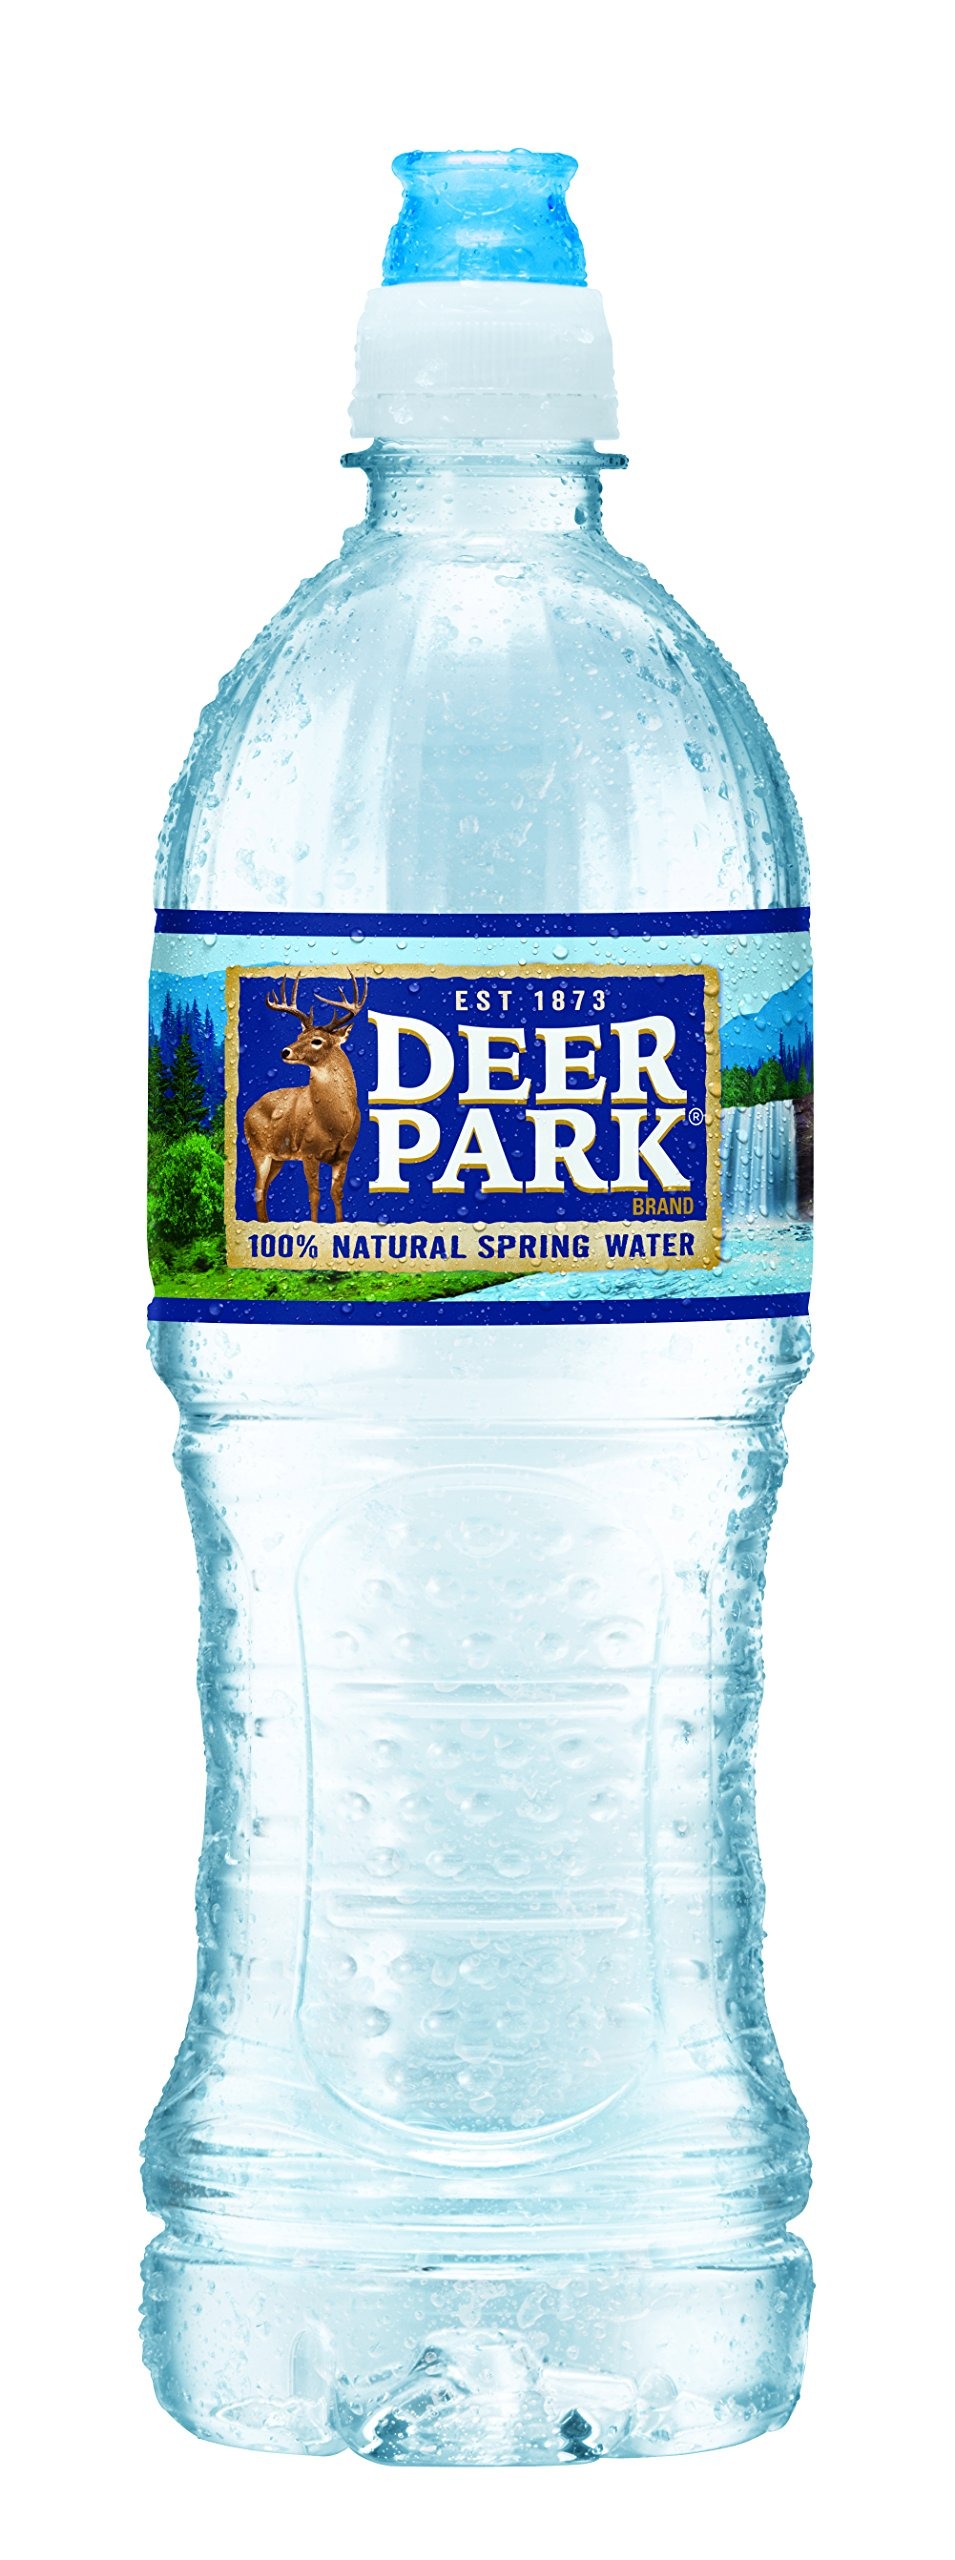
Item Name: Deer Park Natural Spring Water, 23.7 fl oz
Bullet Point 1: 23.7-ounce/700 mL plastic bottle with extra grip and easy-open sport cap
Bullet Point 2: 100% natural spring water: zero calories, no sweeteners and no artificial colors or flavors
Bullet Point 3: Contains naturally balanced minerals for a crisp, clean taste
Bullet Point 4: Every bottle is 100% recyclable (excluding label and cap)
Bullet Point 5: Water source information may vary depending on bottling facility location. Applicable bottle deposits and/or sales tax may apply.
Value: 23.7
Unit: fl oz

Price: 38.9